Coldham Hall

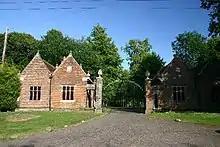
Entrance lodges to Coldham Hall

Following its construction by Robert Rookwood in 1574, Coldham Hall remained the property of the Rookwood family for almost three centuries, until 1869.